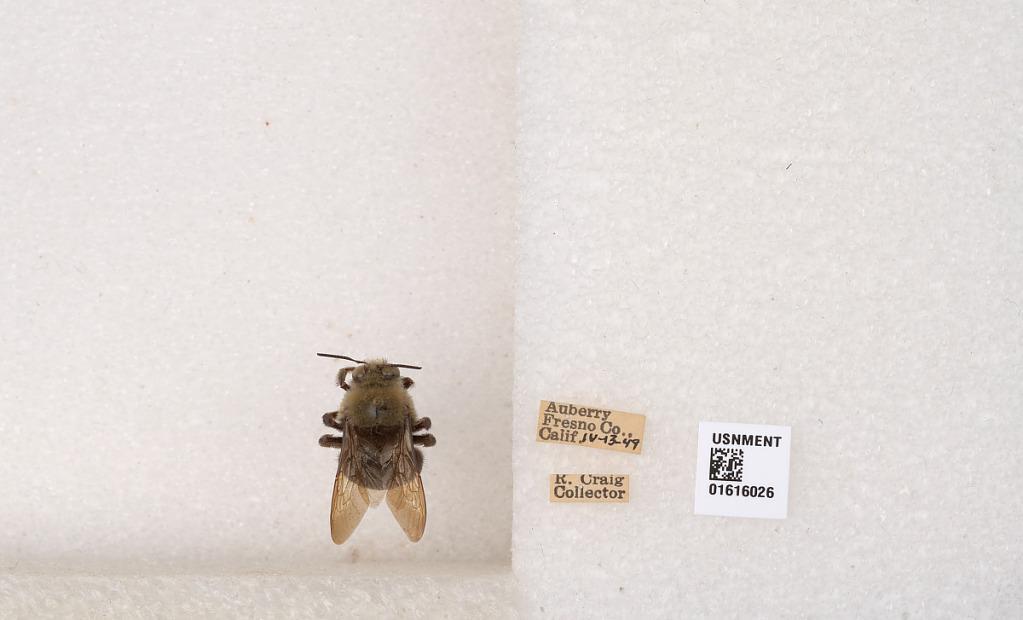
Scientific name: Xylocopa (Notoxylocopa) tabaniformis orpifex Smith
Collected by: R. Craig
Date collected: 1949-4-13
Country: United States
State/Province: California
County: Fresno
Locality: Auberry
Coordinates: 37.0808, -119.485